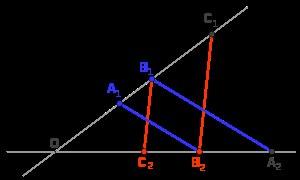
Dans une approche axiomatique de la géométrie affine, un plan affine arguésien ou plan affine de Desargues est un plan affine au sens des axiomes d'incidence, vérifiant de plus l'axiome de Desargues :